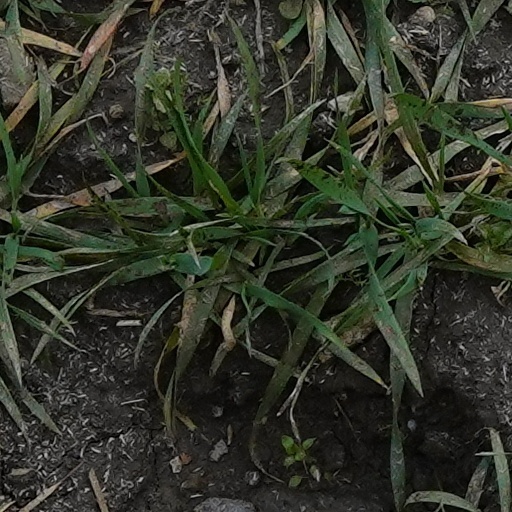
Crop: wheat